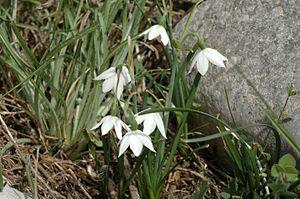
Leucojum nicaeensis
Acis nicaeensis ou Nivéole de Nice, anciennement nommée Leucoium hiemale, nivéole d’hiver ou L. nicaeense Ardoino, est une plante herbacée qui appartient à la famille des Liliaceae selon la classification classique. La classification phylogénétique les places dans la famille des Amaryllidaceae. Elle fleurit au printemps.